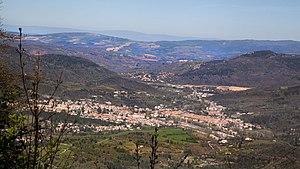
Vu de Carach
Quillan est une commune française, située dans le département de l'Aude en région Occitanie.